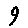
Label: 9